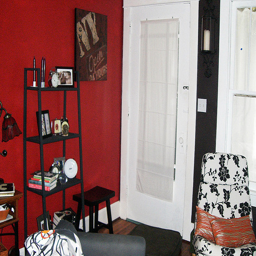
A room with wooden floors and red walls.
A room with a stool, a chair and a picture on the wall.
A picture of a living room with a red wall, a knick-knack shelf, and a floral patterned chair.
a white doorway with a glass center window.
A view of a door from the middle of a living room.